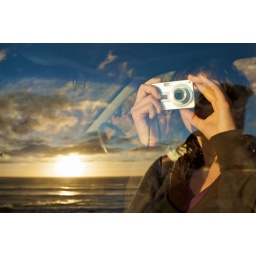
The sun is reflected in the car window